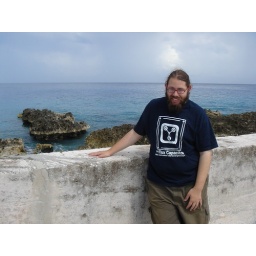
Jordan at the rocky coast by the turtle farm